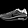
Label: Sneaker